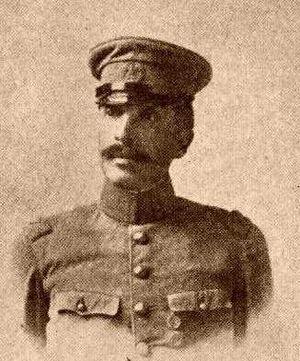
Felipe Ángeles Ramirez est un militaire mexicain. Il fut un des protagonistes de la révolution mexicaine. De 1913 à 1915, il fut un des plus brillants conseillers de Pancho Villa puis s'exila aux États-Unis. En 1918, il revint se mettre au service de Villa. Capturé par les forces gouvernementales, il fut traduit en cour martiale et exécuté en 1919.